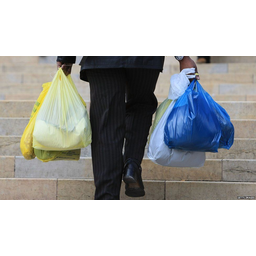
Label: plastic